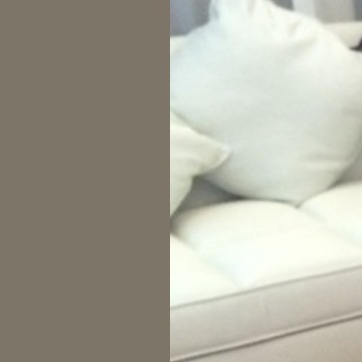
Material: fabric